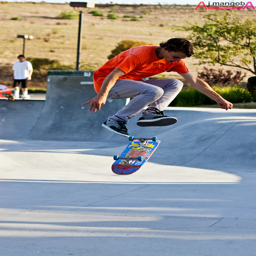
A man riding a skateboard up into the air.
A man riding a skateboard in a park.
The young person in the orange shirt jumps up with his skateboard.
A young male in an orange shirt lifting in the air off of  skateboard.
A person jumping and doing a skateboard trick.